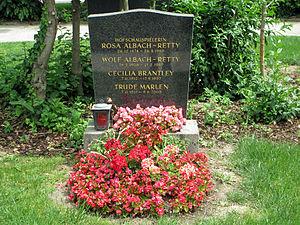
Wolf Albach-Retty est un acteur autrichien, père de la comédienne Romy Schneider.
Rosa Albach-Retty, née à Hanau le 26 décembre 1874 et morte à Baden le 26 août 1980, est une comédienne autrichienne, grand-mère de l'actrice Romy Schneider.